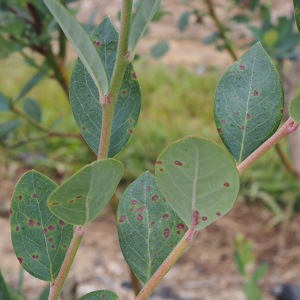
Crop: blueberry
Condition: rust